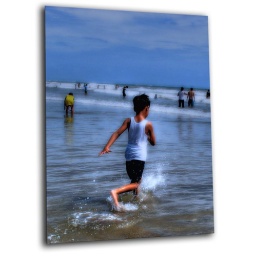
&amp;quot;A person should take a bath once in the summer, not so often in the winter&amp;quot;